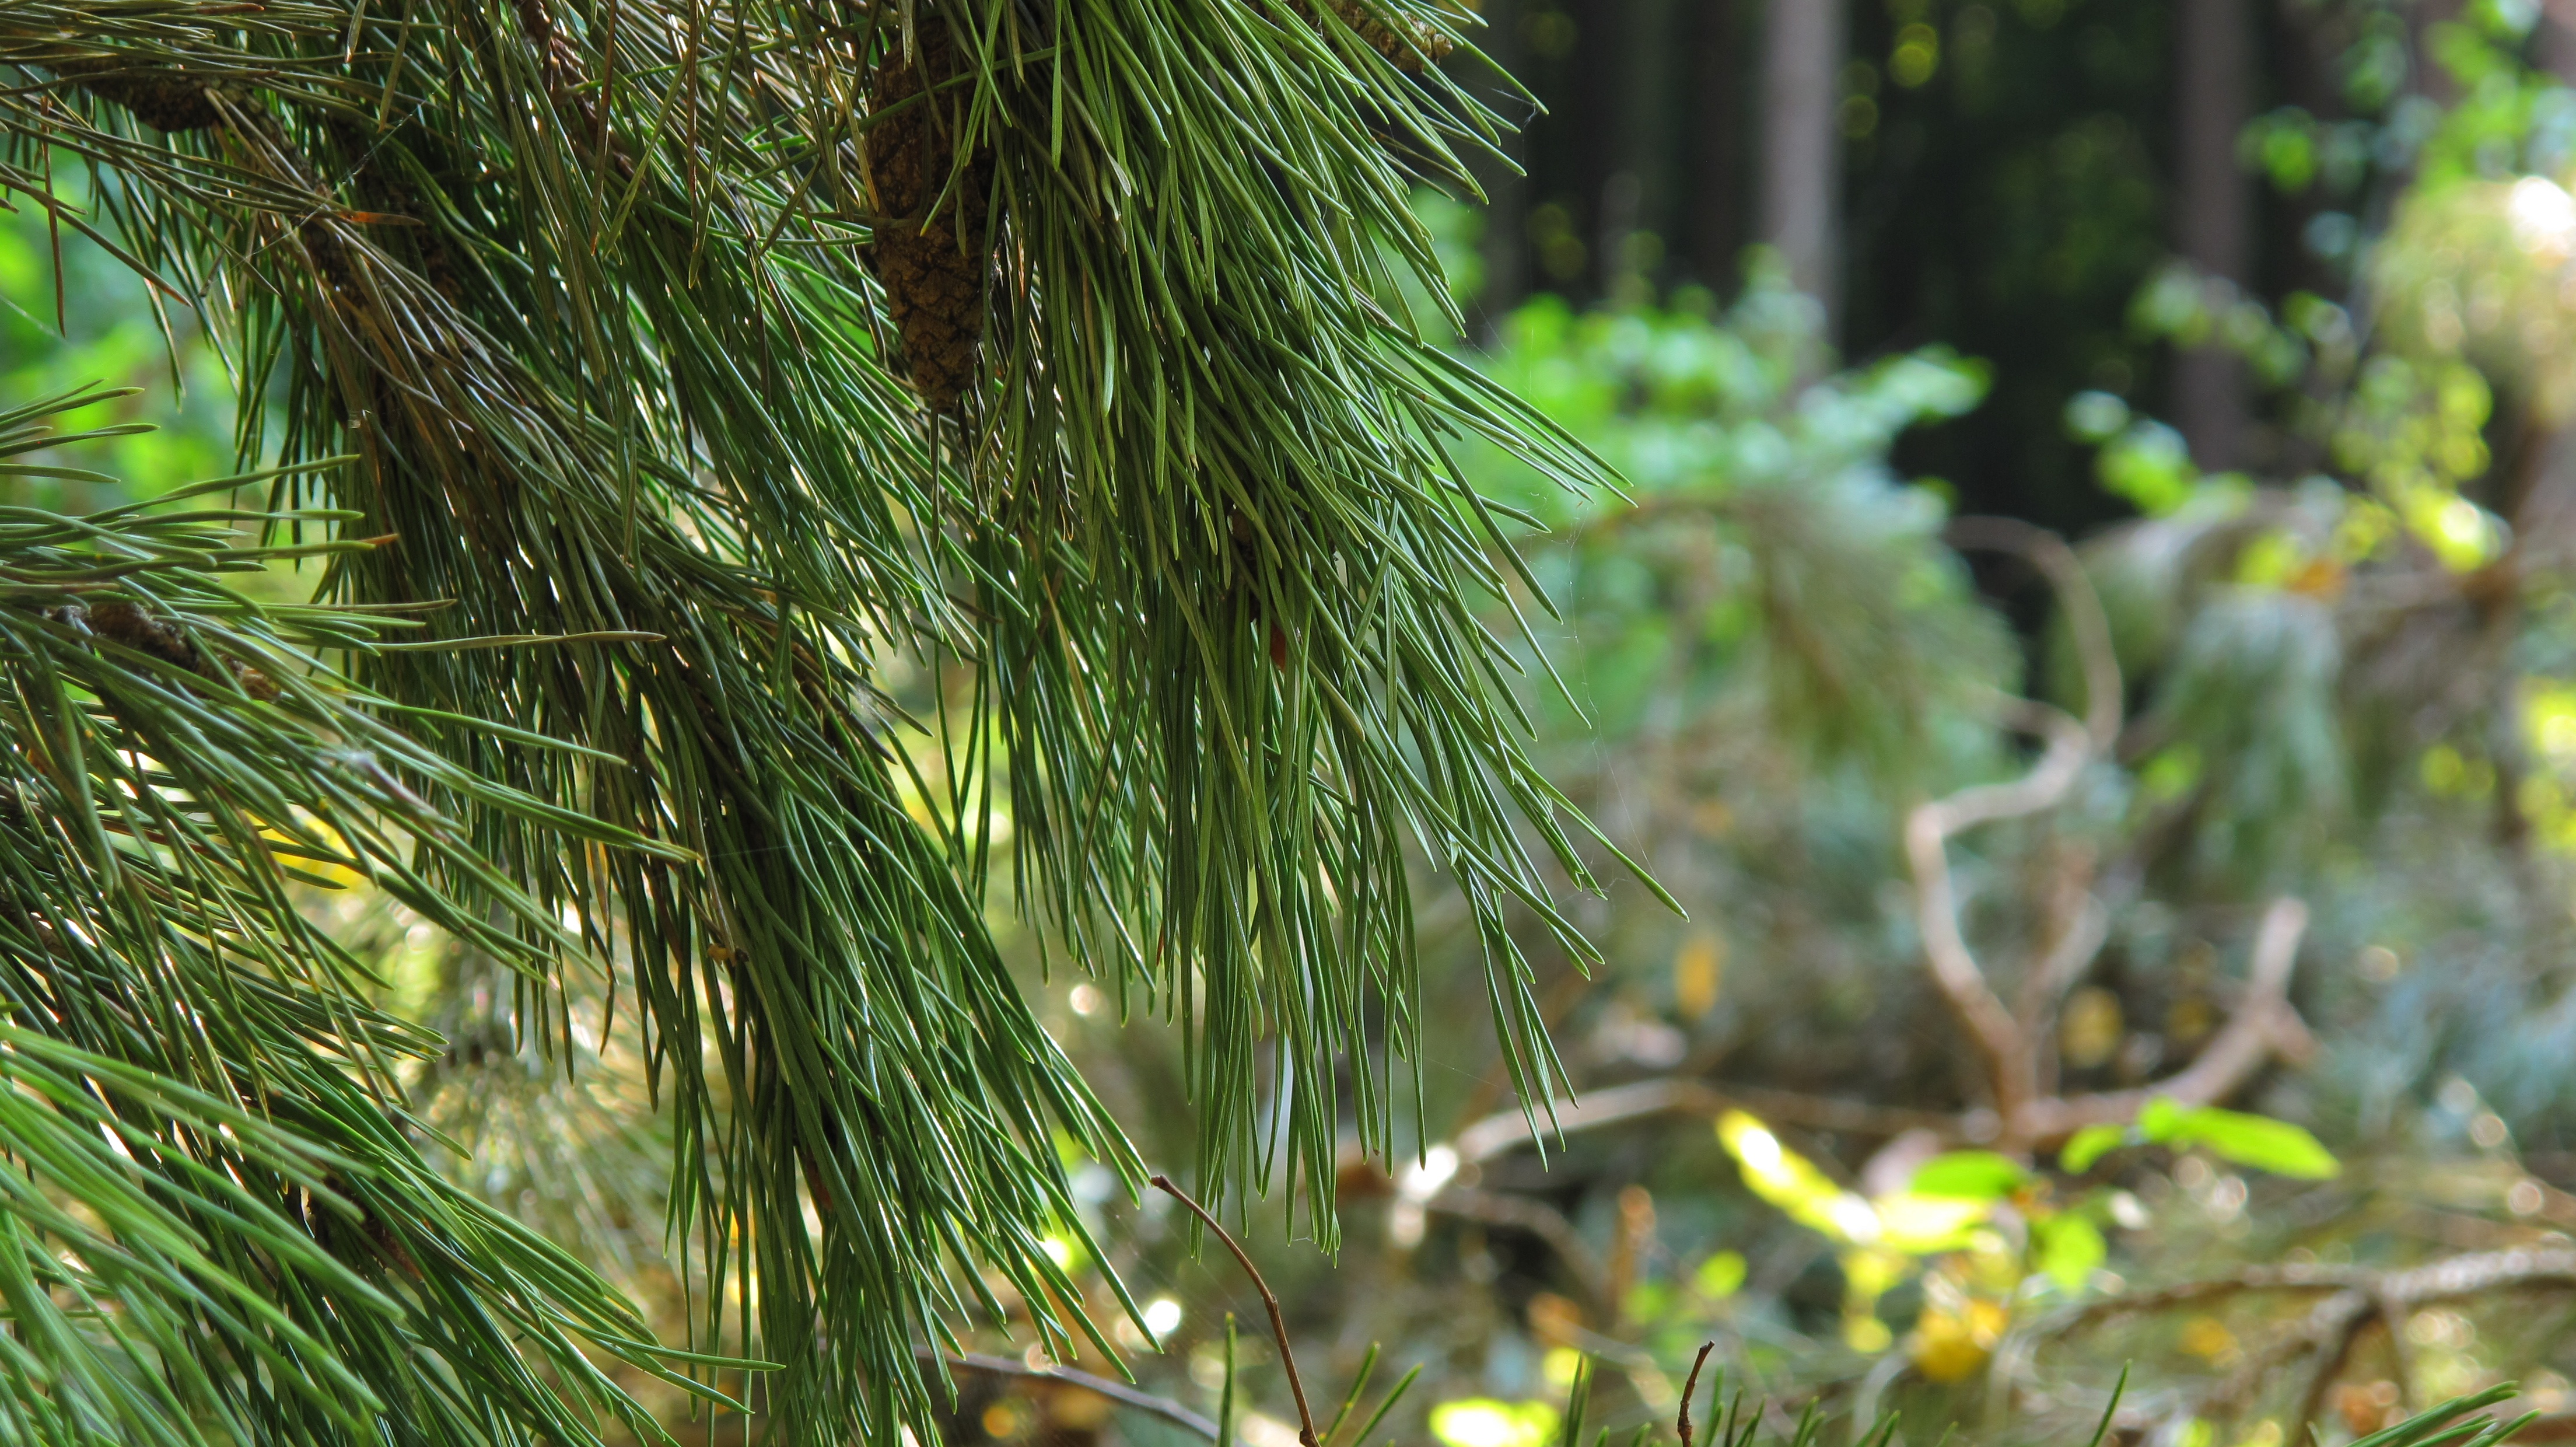
tree, forest, grass, branch, plant, sunlight, leaf, flower, pine, green, holiday, botany, tourism, flora, christmas tree, pine cone, coniferous, spruce, vegetation, rainforest, needles, sprig, habitat, resin, ecosystem, sharpness, iglak, peace of mind, christmas headdress, the smell of resin, grass family, woody plant, land plant, arecales